Steppe mammoth

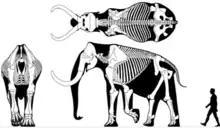
Skeletal diagram of the 3.89 metre tall Zhalainuoer III specimen, including side on view (centre), top-down (above) and from the front minus the head (left)

"Mammuthus trogontherii" was one of the largest mammoth species, with males on average being about tall at the shoulders and about in weight and females on average being about tall at the shoulders and about in weight, considerably exceeding the size of modern elephants. A largely complete specimen (Zhalainuoer III) from Inner Mongolia, China, was estimated to have had a shoulder height of around measured at the top of the scapula, which represents a flesh shoulder height of , with a body mass estimated via volumetric analysis at . A larger bull, (Azov I), estimated to be tall at the shoulder (previously erroneously estimated as due to incorrect mounting) was estimated to weigh via volumetric analysis.